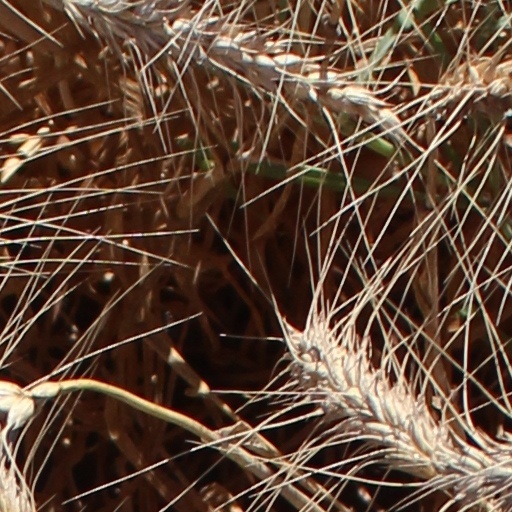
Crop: wheat